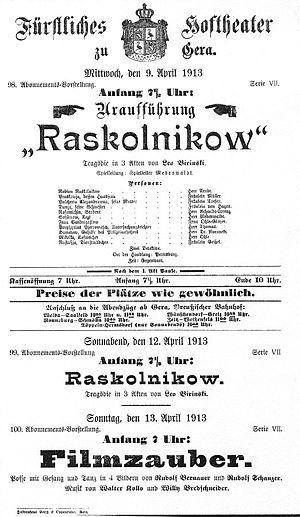
Leo Birinski fut dramaturge, scénariste et réalisateur. Il travailla en Autriche-Hongrie, aux États-Unis et dans l'Allemagne de la République de Weimar. En tant qu'auteur de théâtre, il obtint sa plus grande popularité en Europe entre 1910 et 1917 avant d'être oublié. Jusqu'à sa mort, il écrivit essentiellement des scénarios.